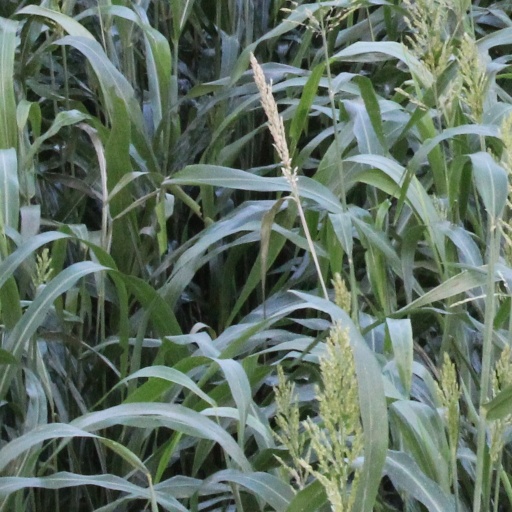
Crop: sorghum